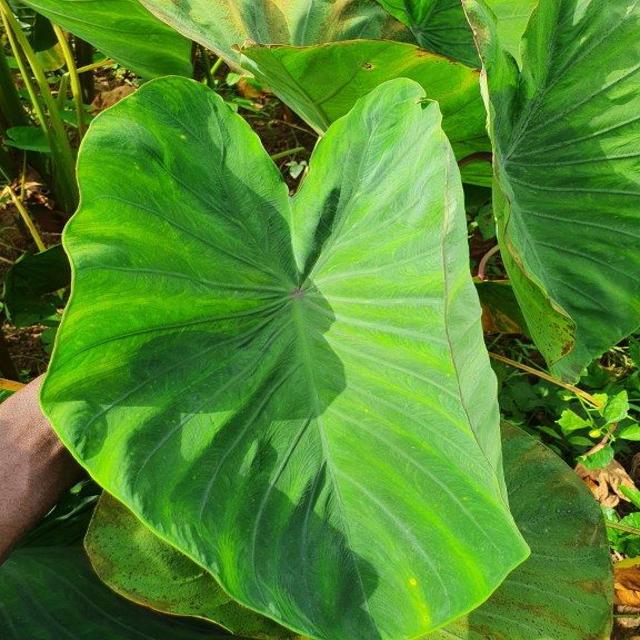
Label: Healthy